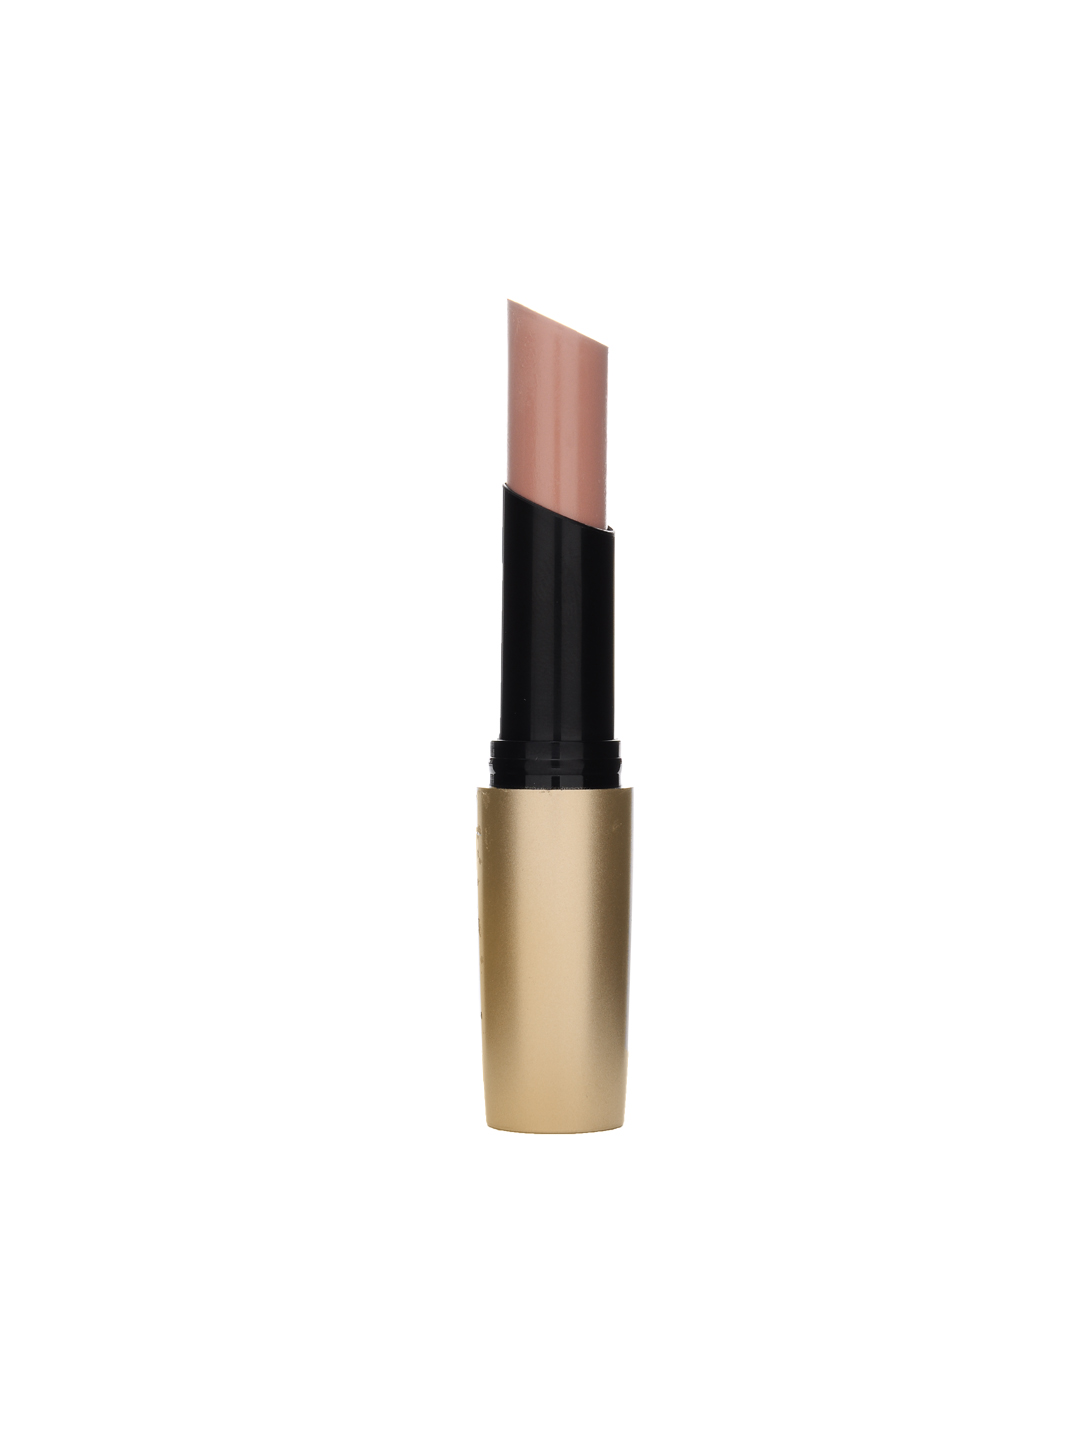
Deborah 24 Ore Power 02 Lipstick
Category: Personal Care / Lips / Lipstick
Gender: Women
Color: Brown
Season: Spring 2017
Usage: Casual